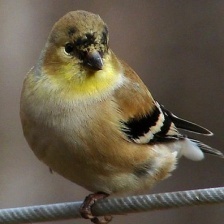
Species: AMERICAN GOLDFINCH
Scientific name: SPINUS TRISTIS
ImageNet parent category: goldfinch